Jiajing Emperor

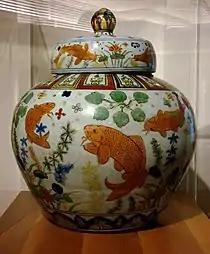
A porcelain vase with glazed fish designs, from the Jiajing era. Guimet Museum, Paris

Zhu Houcong, the future Jiajing Emperor, was born on 16 September 1507. He was the eldest son of Zhu Youyuan, who was Prince of Xing from 1487. Zhu Youyuan was the fourth son of the Chenghua Emperor, who ruled the Ming dynasty from 1464 to 1487. His mother, Lady Shao, was one of the emperor's concubines. Zhu Houcong's mother, surnamed Jiang, was the daughter of Jiang Xiao of Daxing in North Zhili. Jiang Xiao was an officer of the Beijing garrison. Zhu Houcong's parents from 1494 lived in Anlu "zhou" (present-day Zhongxiang) in Huguang in central China, where Zhu Houcong was born. His father, Zhu Youyuan, was known for his poetry and calligraphy.